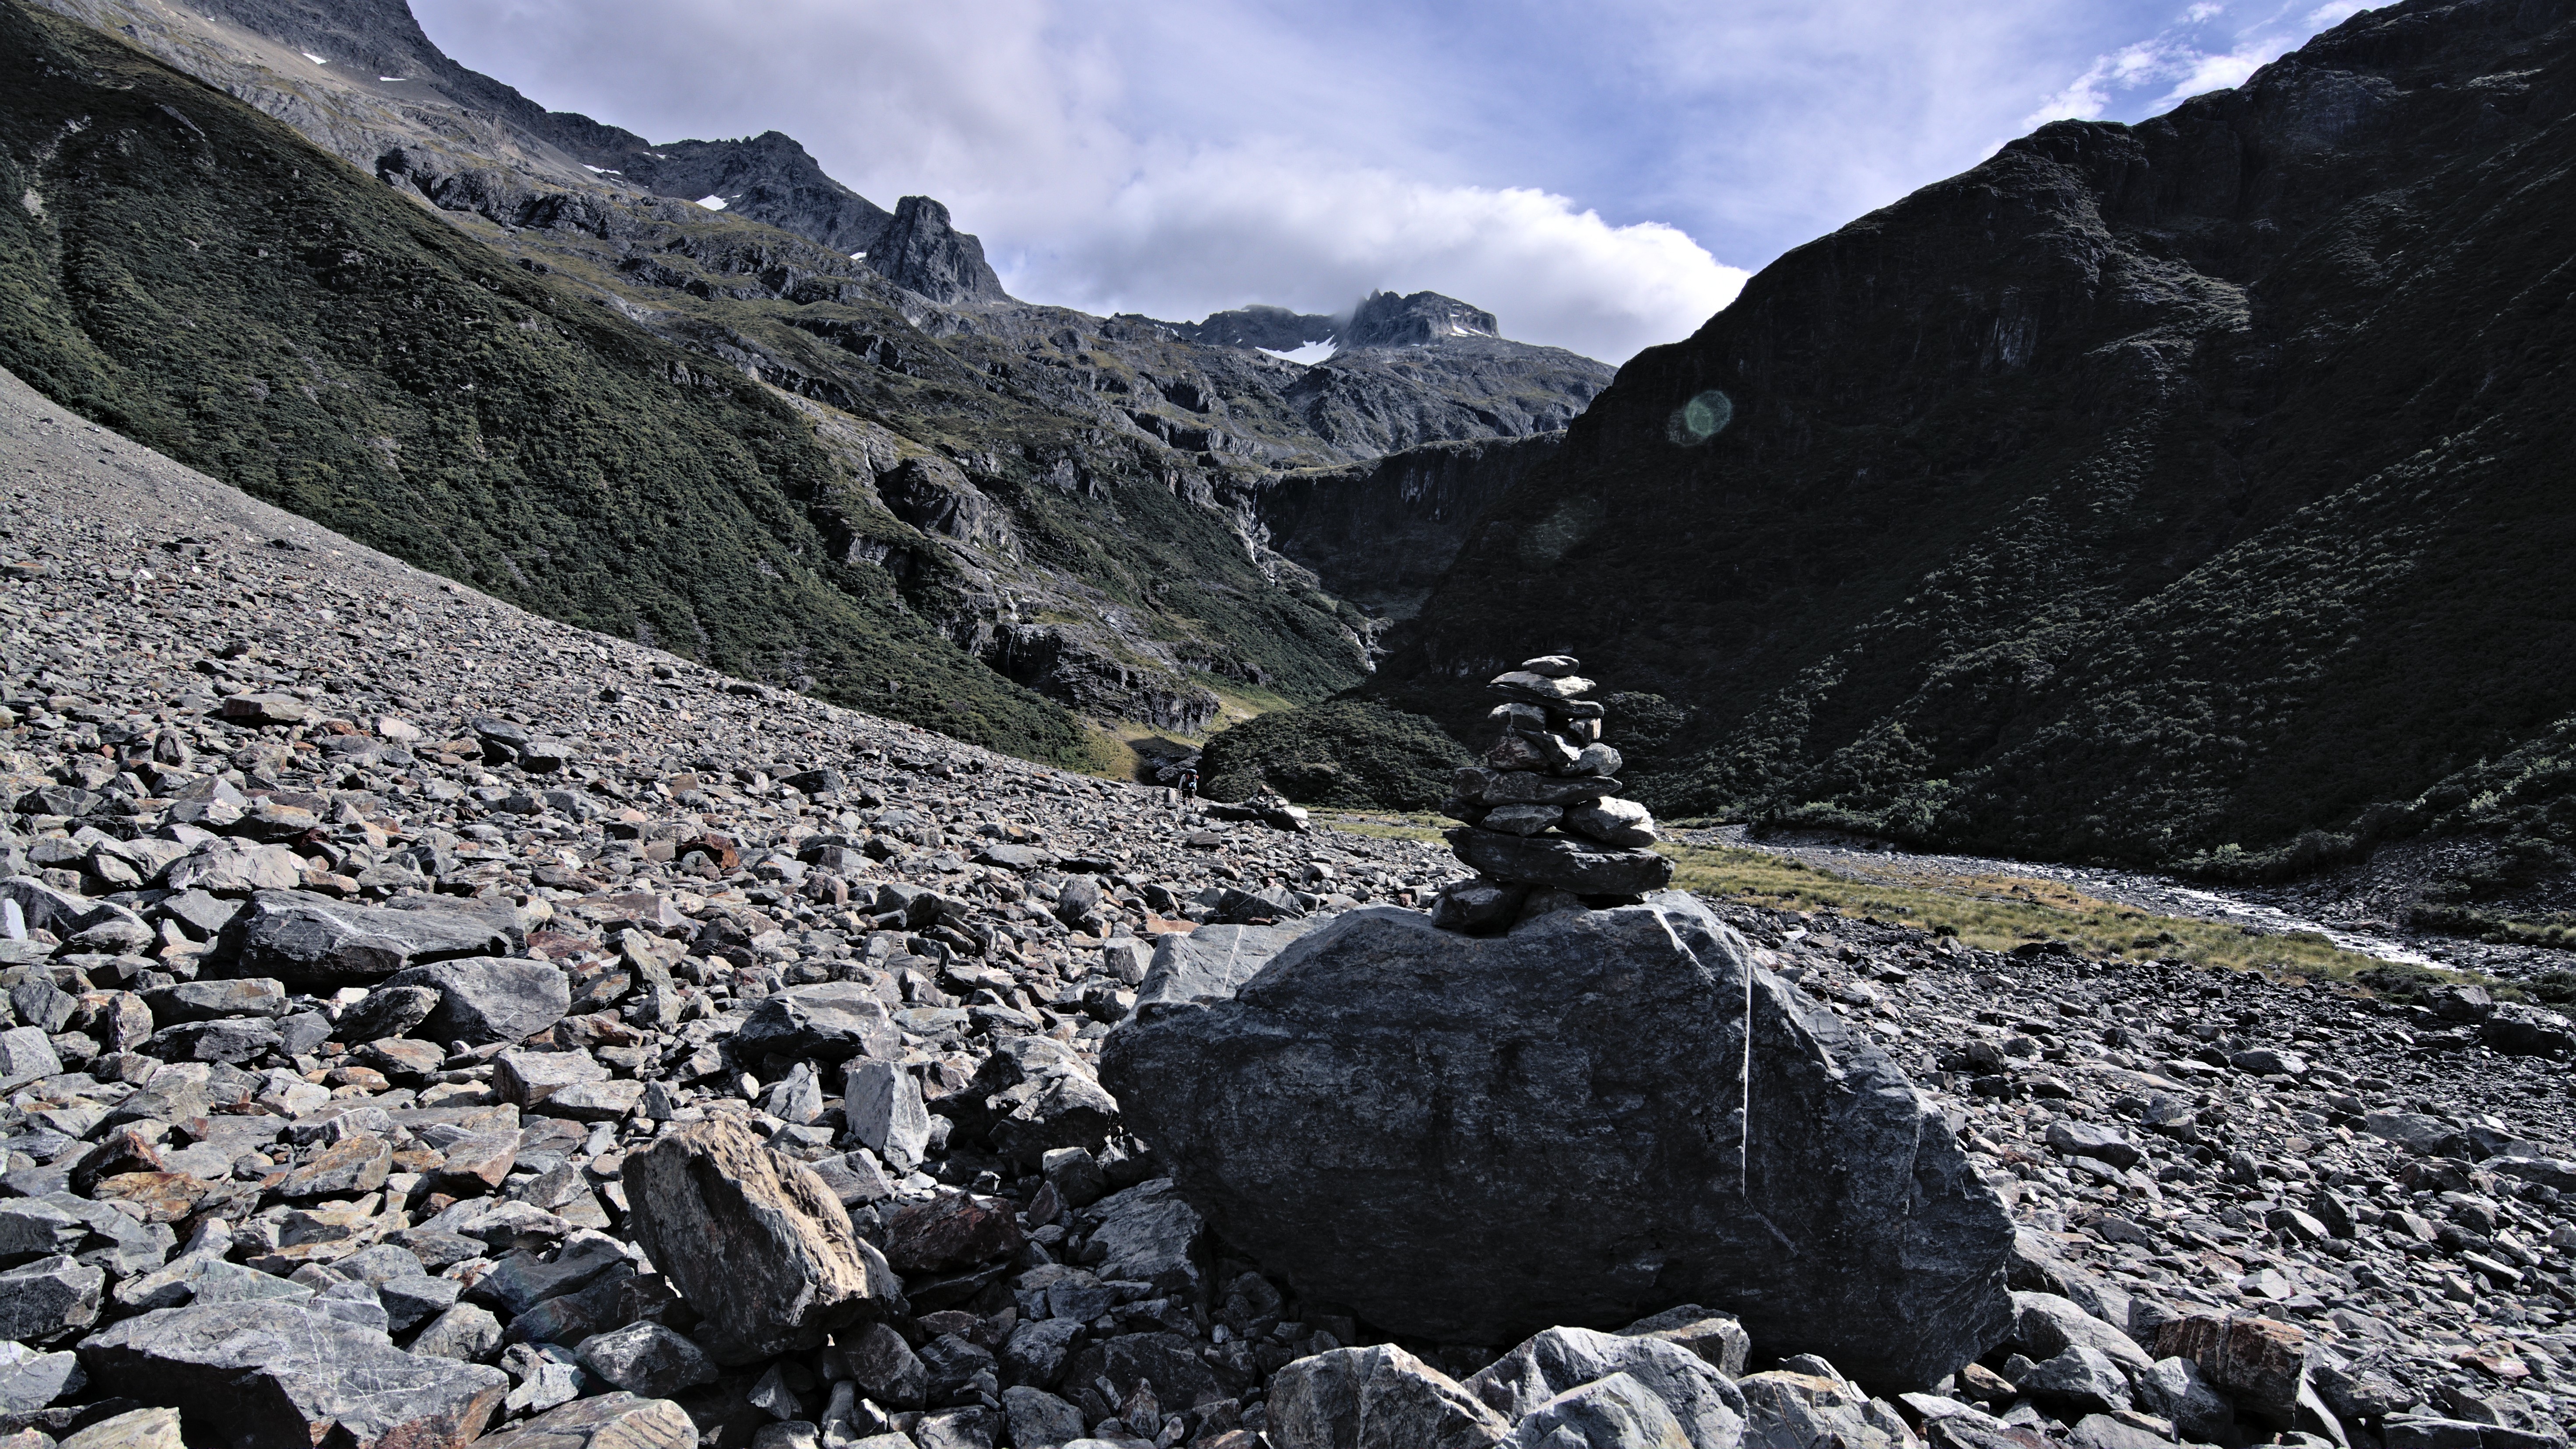
landscape, rock, wilderness, walking, mountain, adventure, valley, mountain range, ridge, summit, mountaineering, geology, backpacking, fell, moraine, landform, geographical feature, mountainous landforms, glacial landform, geological phenomenon